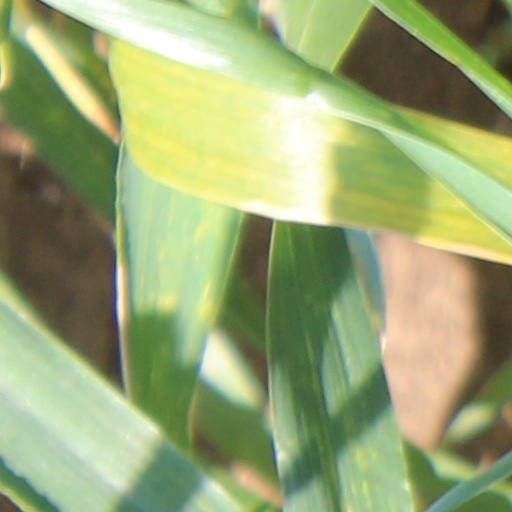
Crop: wheat